Neumagen-Dhron

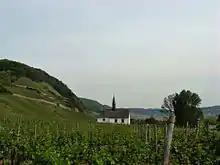

One point of interest is the Archaeological Loop, on which guided tours are also regularly offered. In the centre of is found a cast of the Roman Wine Ship right next to the old Saint Peter's Chapel and the Ausonius Garden. Something about the municipality's earlier history can also be learnt at the local history museum.